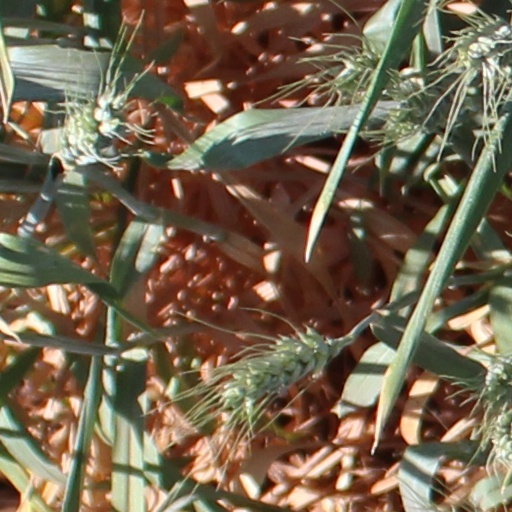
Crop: wheat